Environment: real
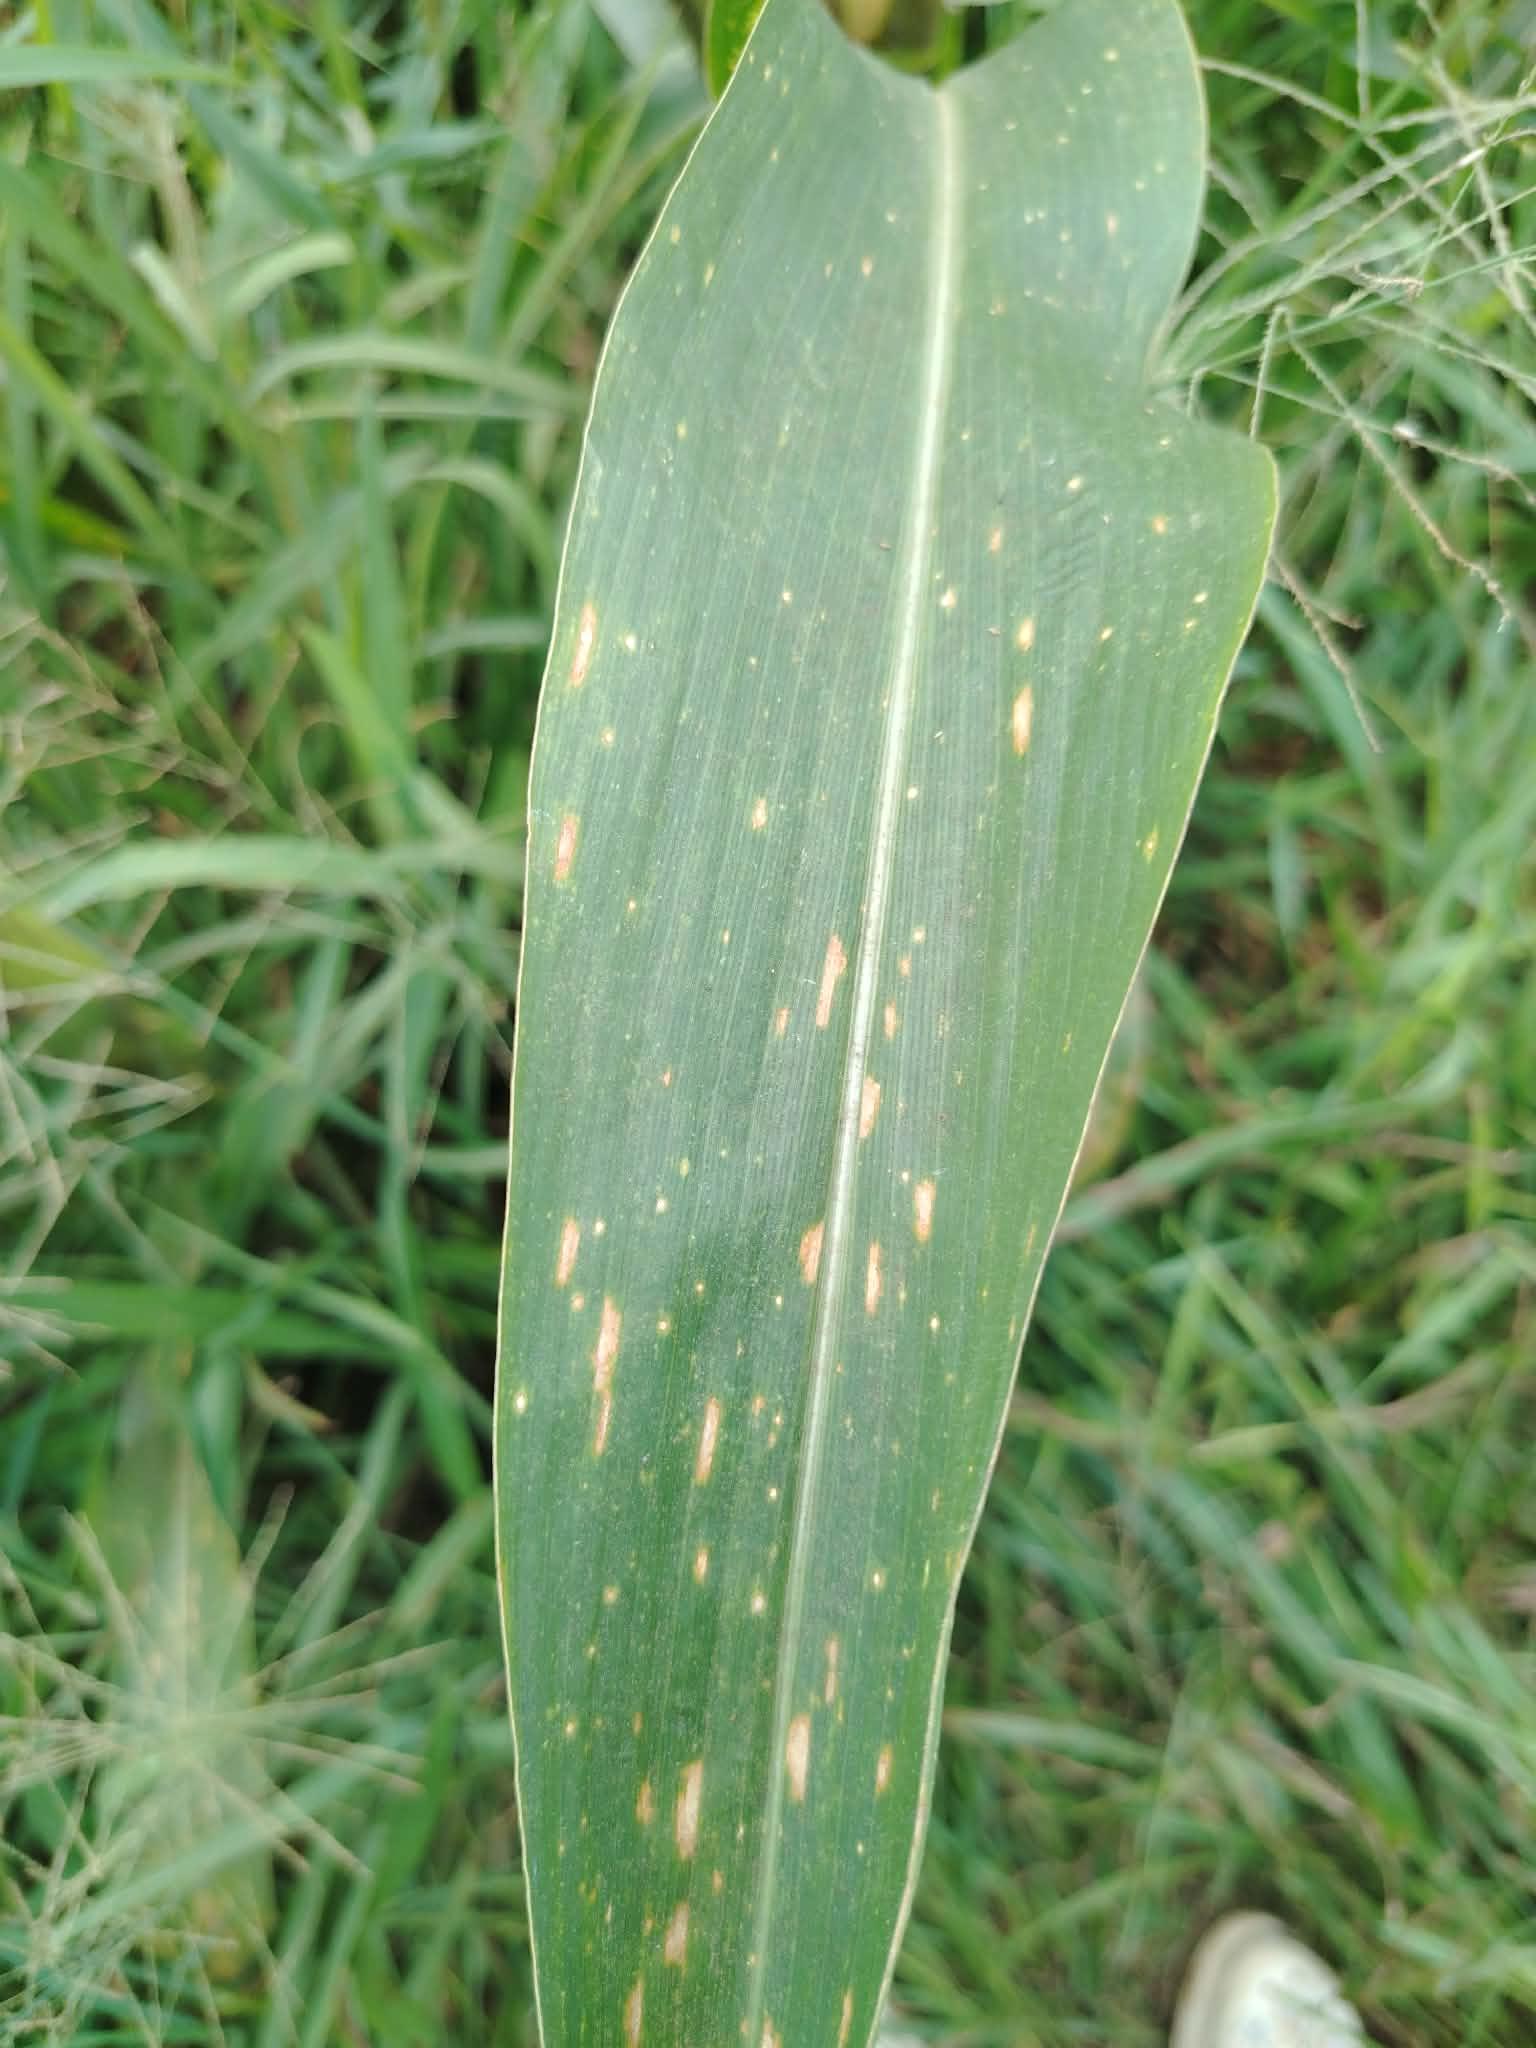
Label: gray_leaf_spot